Lelia Goldoni

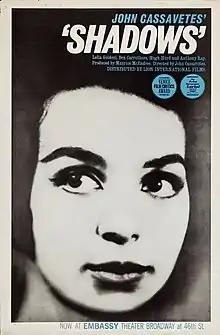
Goldoni in a poster for "Shadows" (1959)

Goldoni began her screen career as a child in the late 1940s with uncredited cameos in Joseph L. Mankiewicz's "House of Strangers" (1949) and John Huston's "We Were Strangers" (1949).